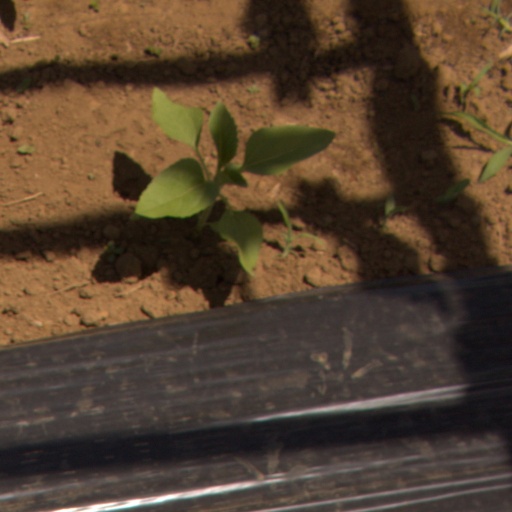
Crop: Jerusalem artichoke